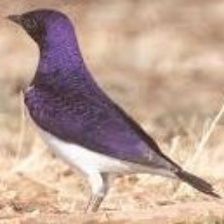
Species: VIOLET BACKED STARLING
Scientific name: CINNYRICINCLUS LEUCOGASTER